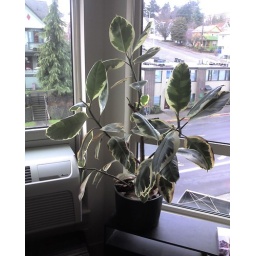
My plant in it's new window